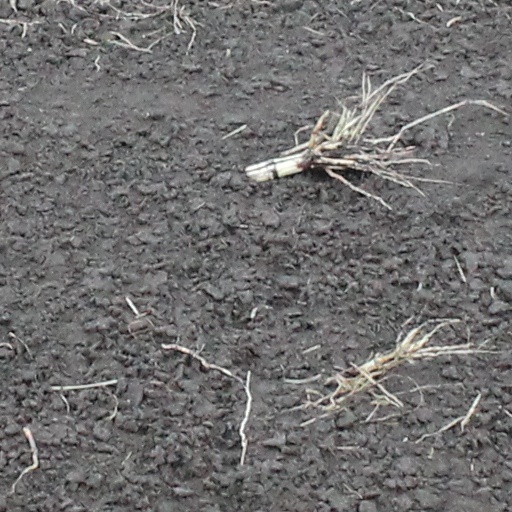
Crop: wheat